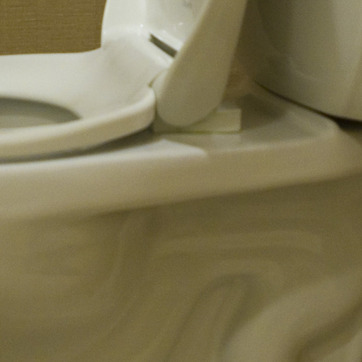
Material: ceramic